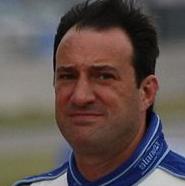
Age: 38